Solothurn–Langnau railway

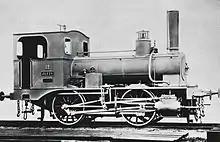
Locomotive no. 12 "Jlfis" of the Emmentalbahn

The Emmental Railway developed out of the Derendingen–Biberist–Gerlafingen Industrial Horse Railway ("Industriepferdebahn"), which was opened on 1 April 1864. This connected with the Solothurn–Herzogenbuchsee railway (most of which is now incorporated in the Solothurn–Wanzwil railway) in Derendingen.